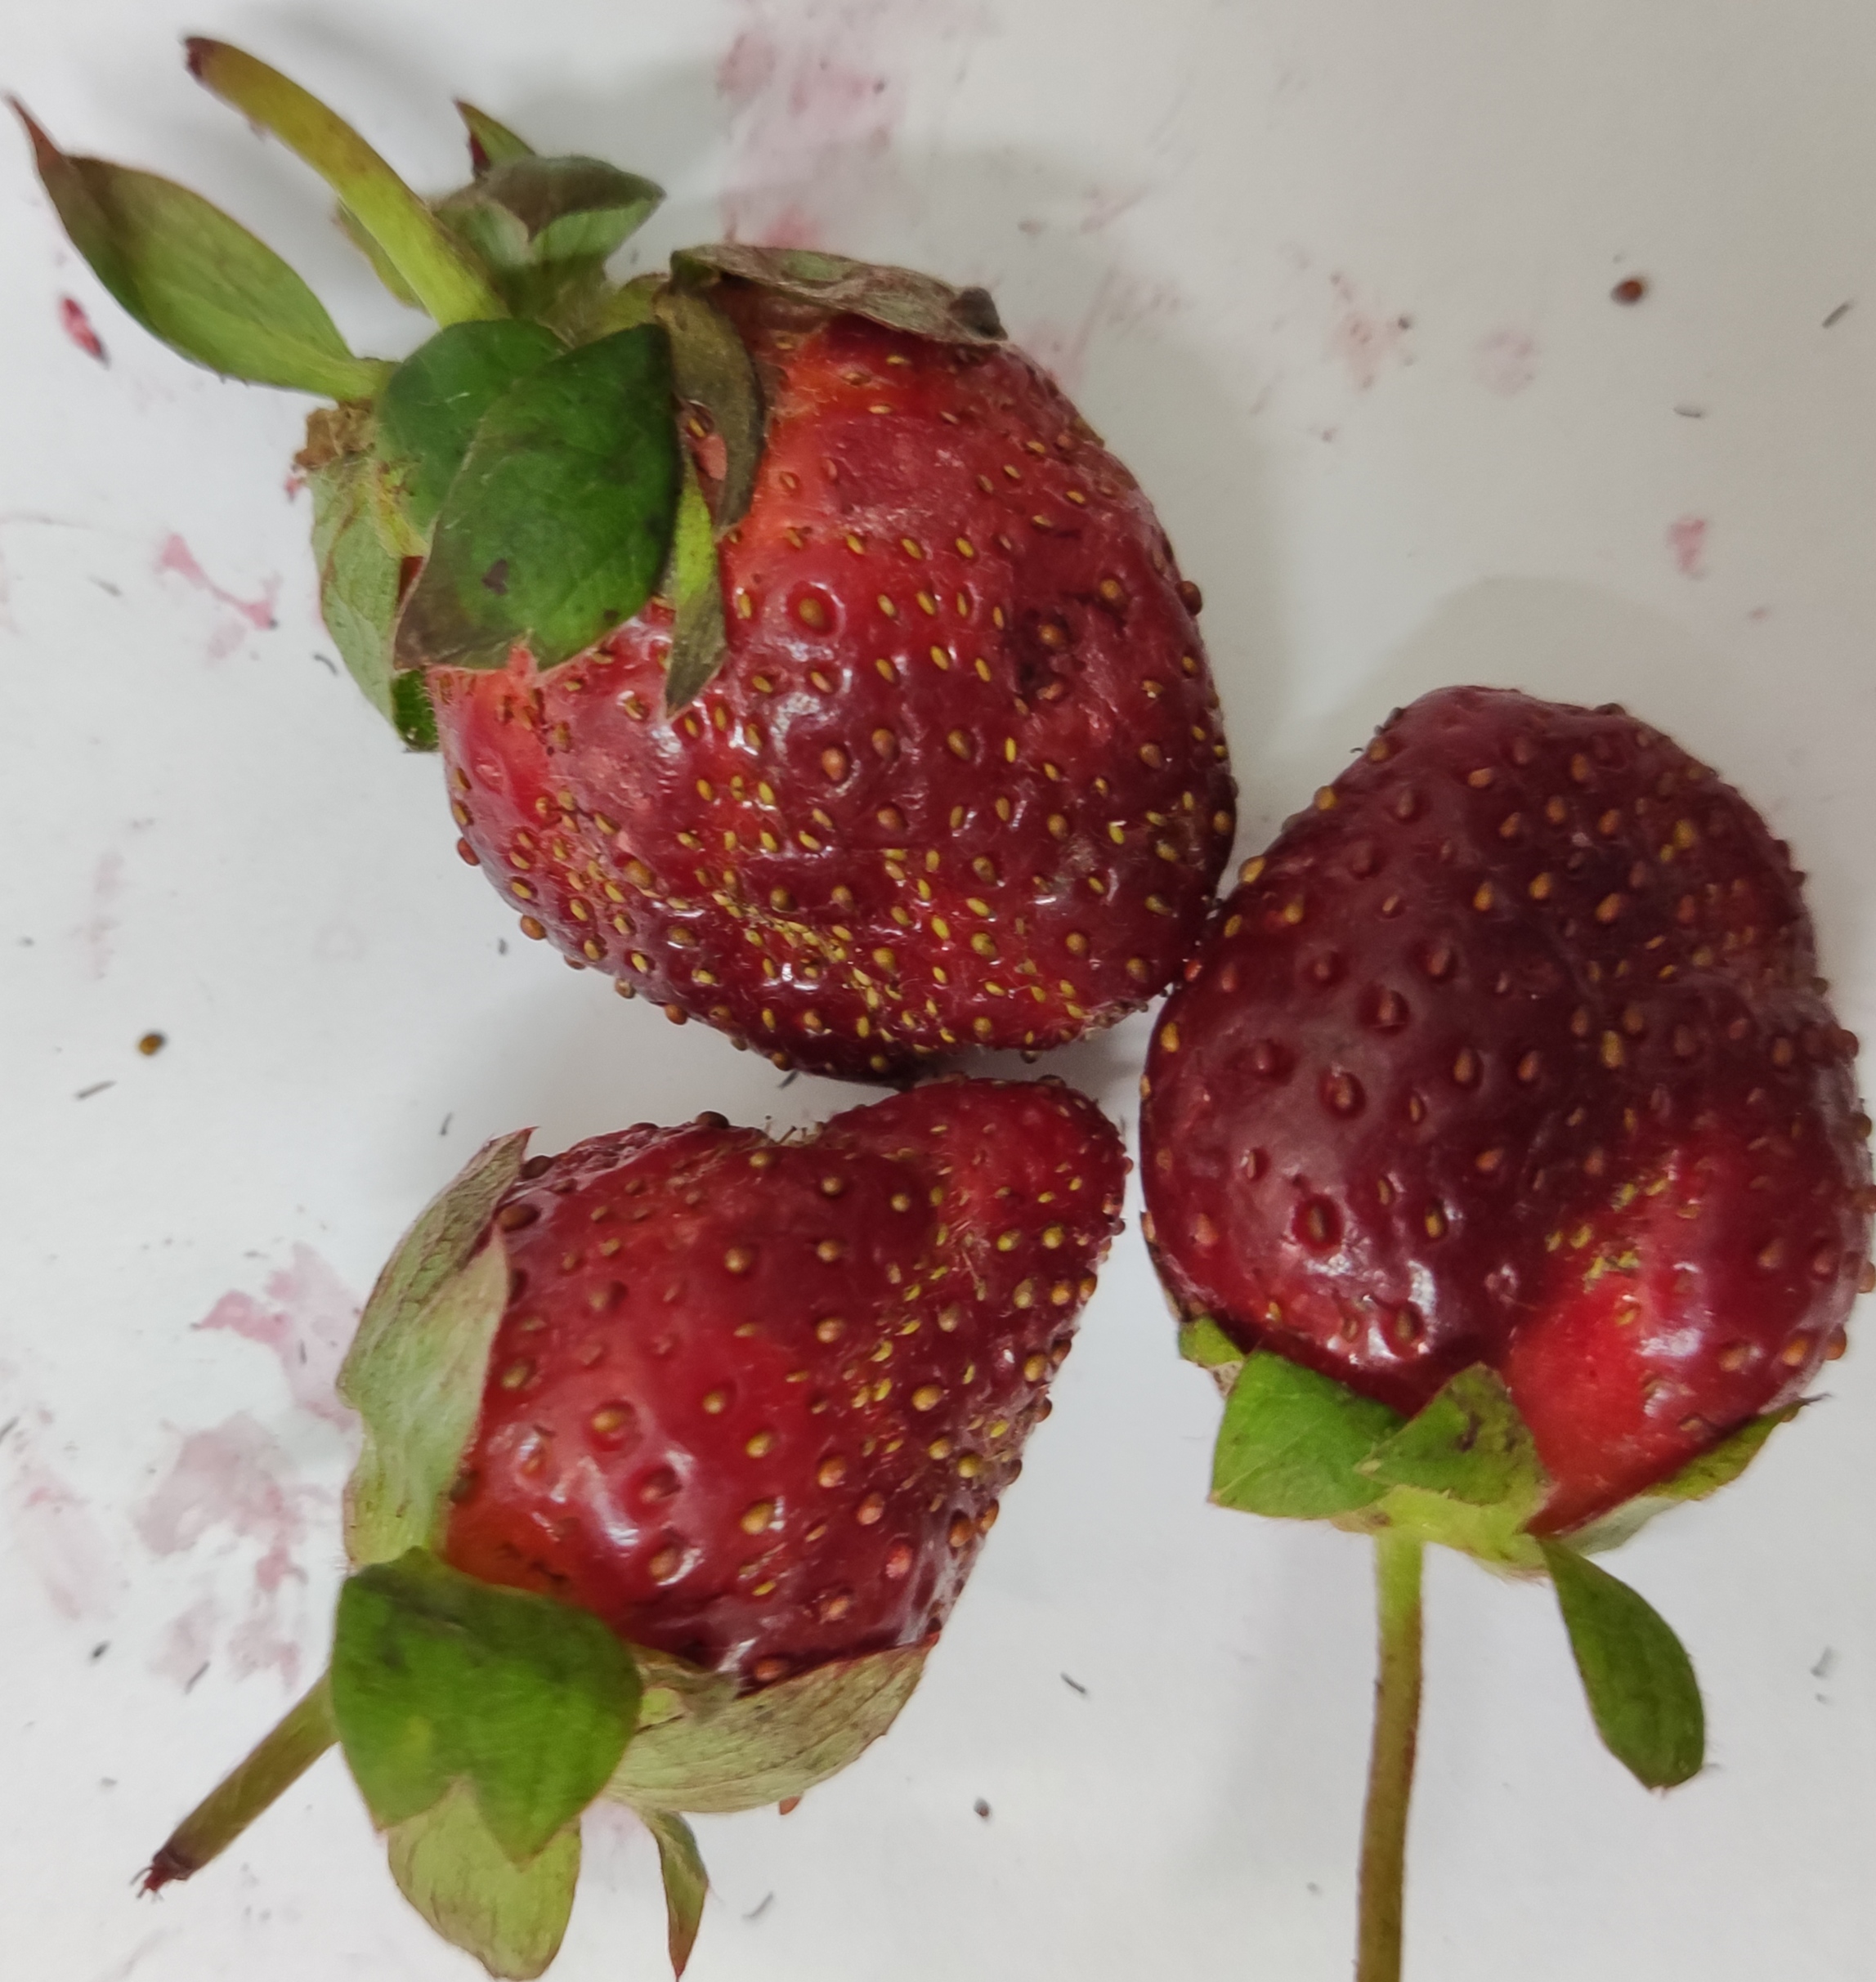
Fruit: strawberry
Condition: fresh